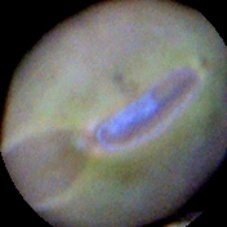
Label: Immature